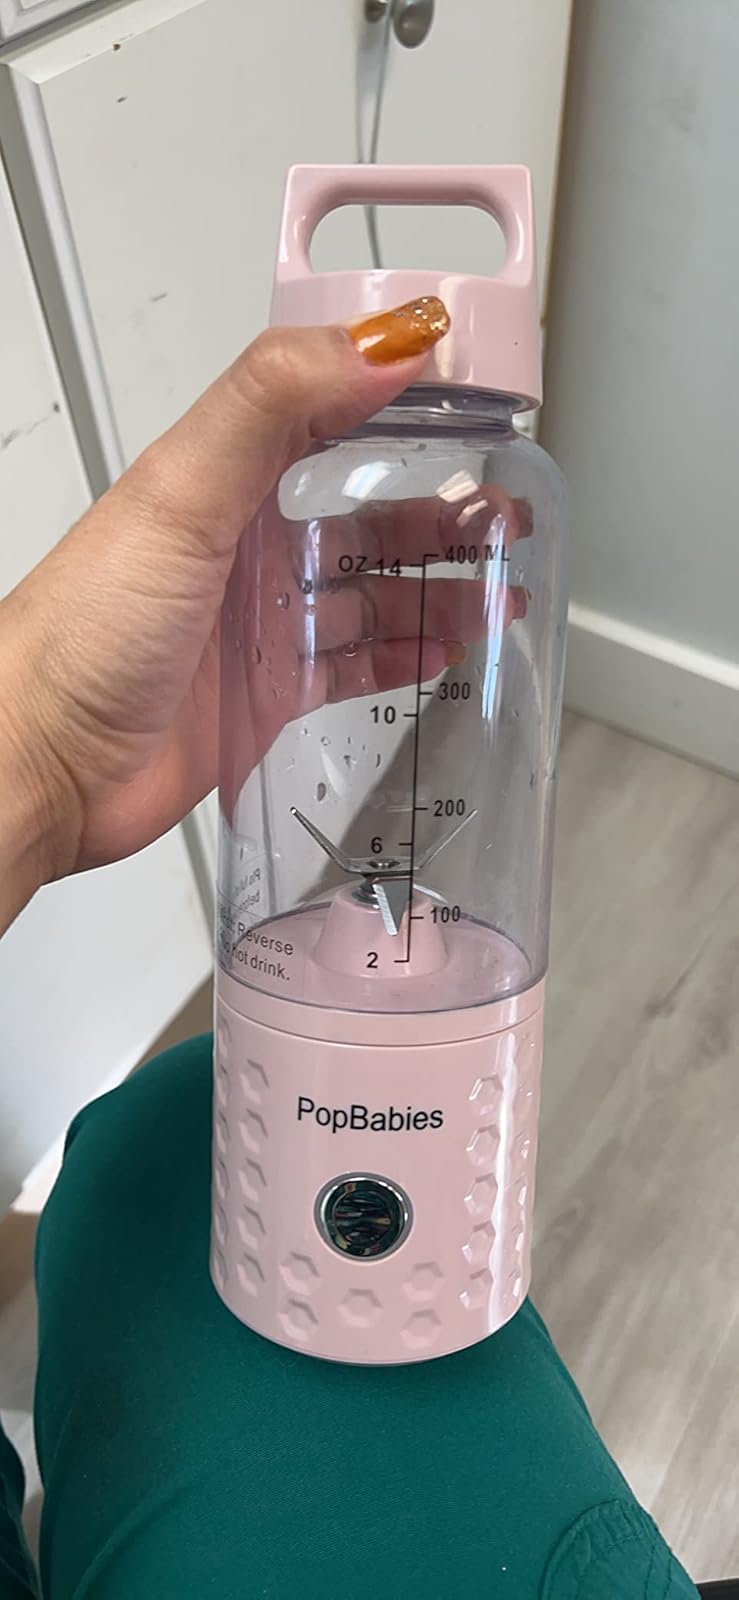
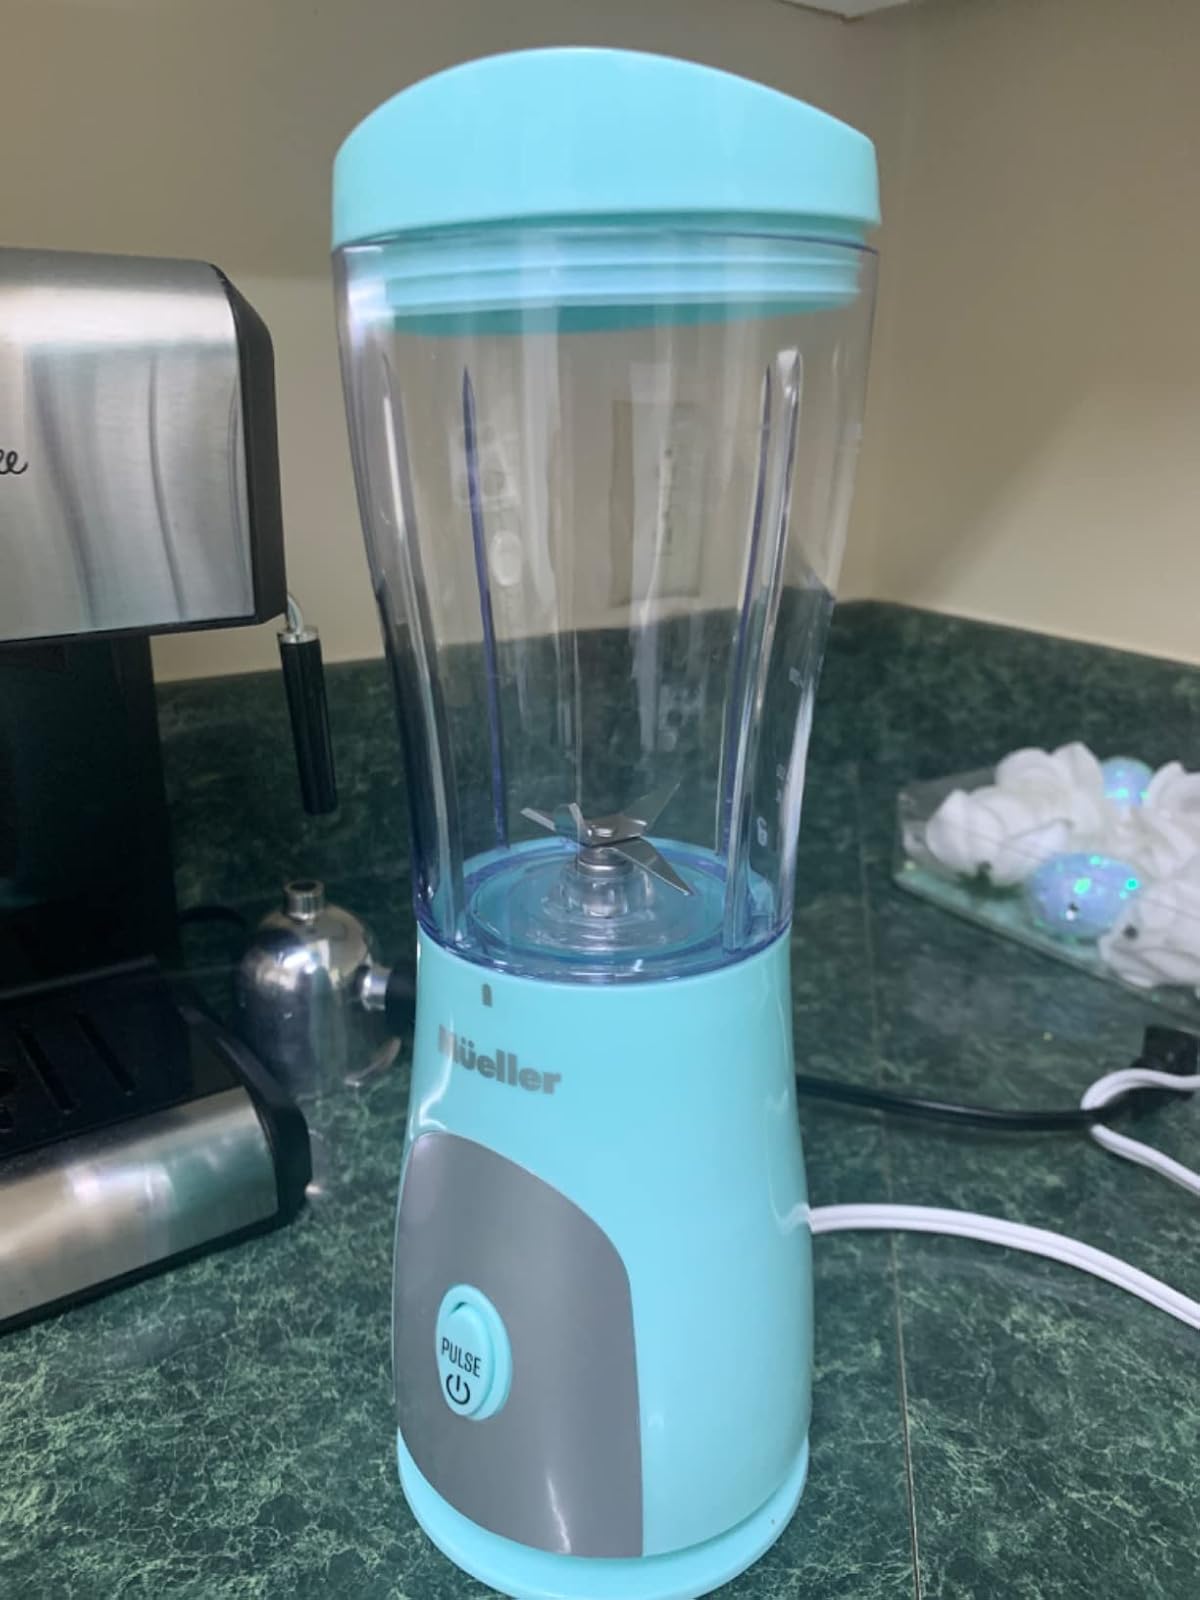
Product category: items_blender
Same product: no